Guyana–Venezuela territorial dispute

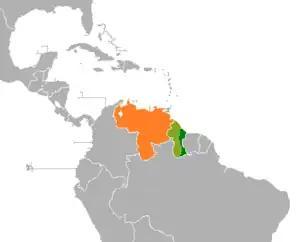
The Essequibo is in light green, with the rest of Guyana shown in dark green and Venezuela in orange.

There is an ongoing territorial dispute between Guyana and Venezuela over the Essequibo region a area west of the Essequibo River and even parts south of the said river. The territory, excluding the Venezuelan-controlled Ankoko Island, is controlled by Guyana as part of six of its regions, based on the 1899 Paris Arbitral Award. It is also claimed by Venezuela as the Guayana Esequiba State. The boundary dispute, also known as the Essequibo conflict, was inherited from the colonial powers (Spain in the case of Venezuela, and the Netherlands and the United Kingdom in the case of Guyana) and has persisted following the independence of Venezuela and Guyana.